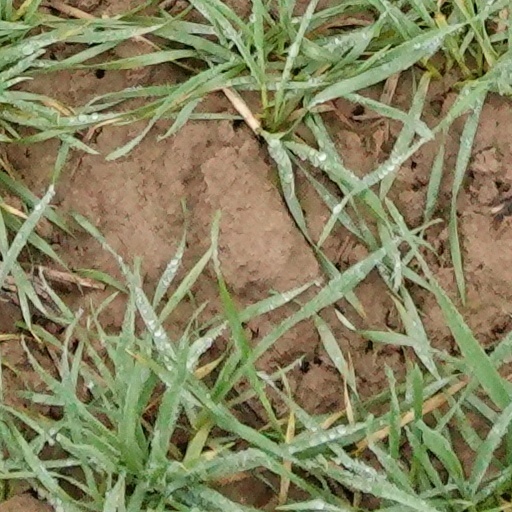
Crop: wheat